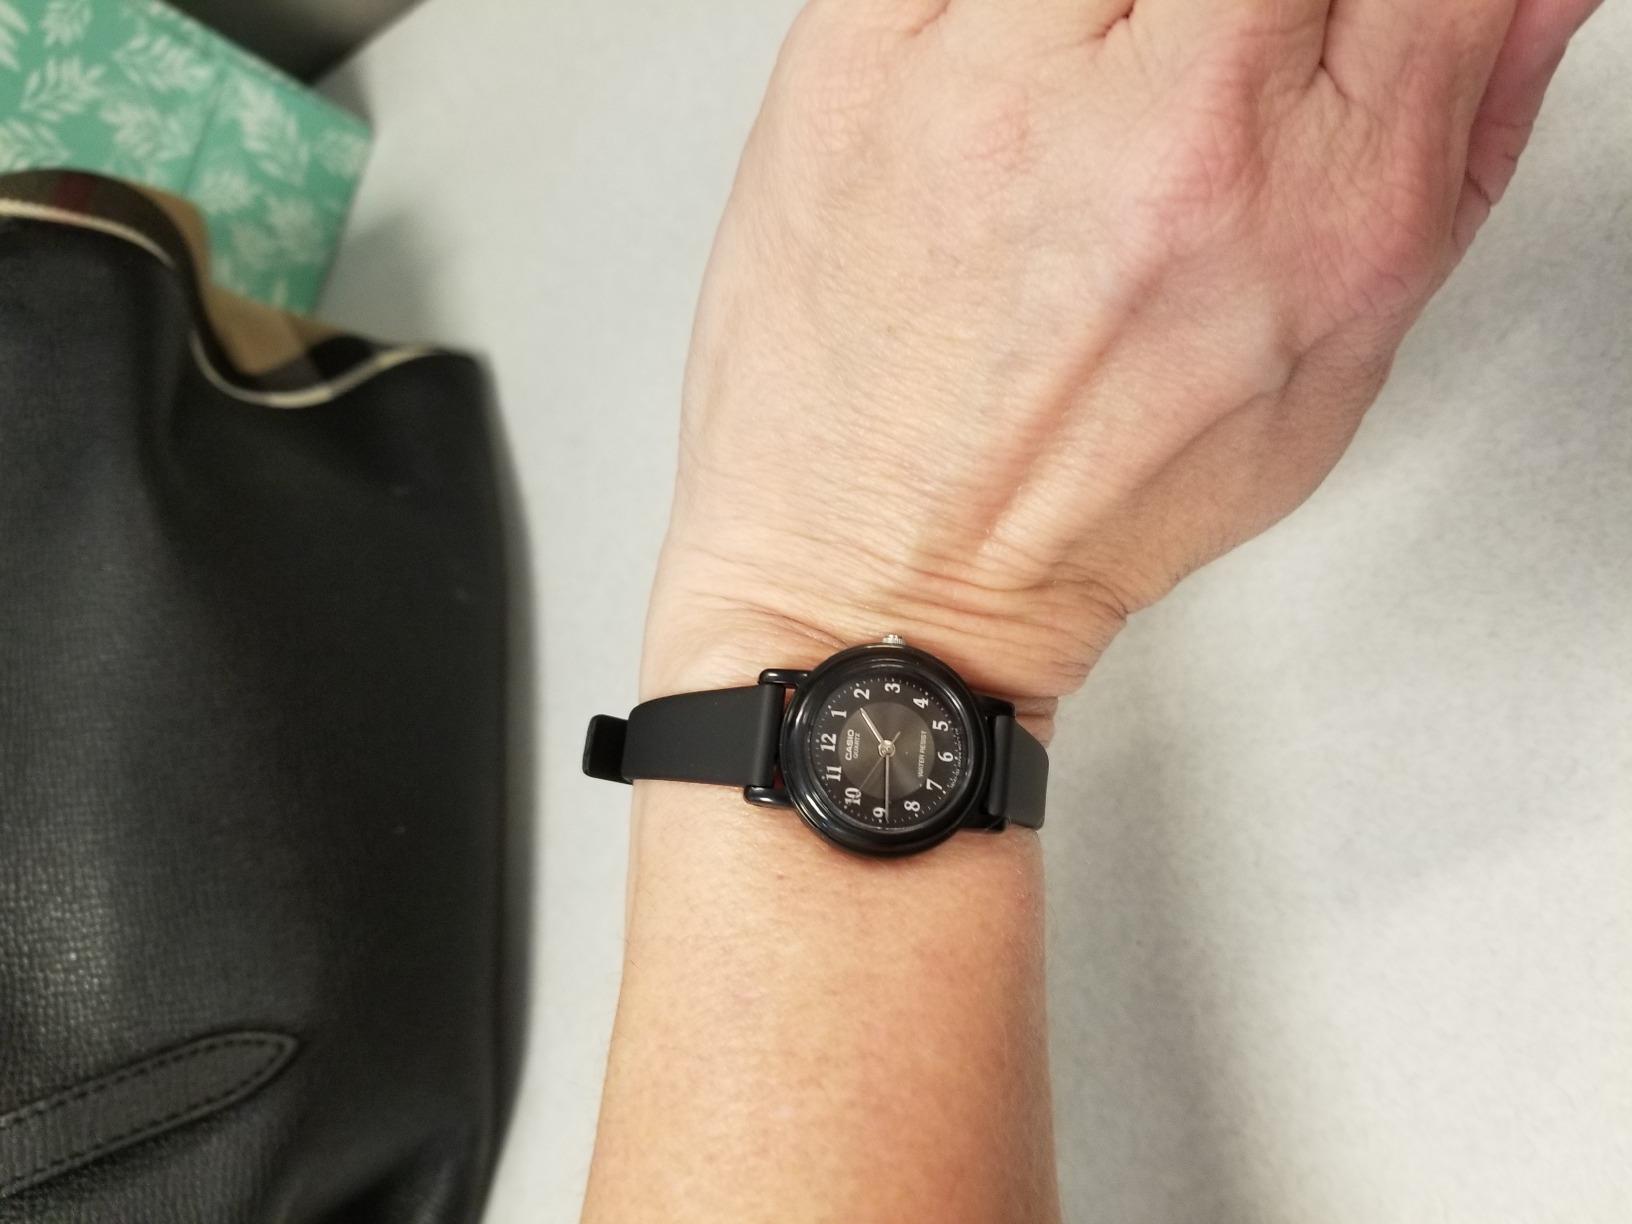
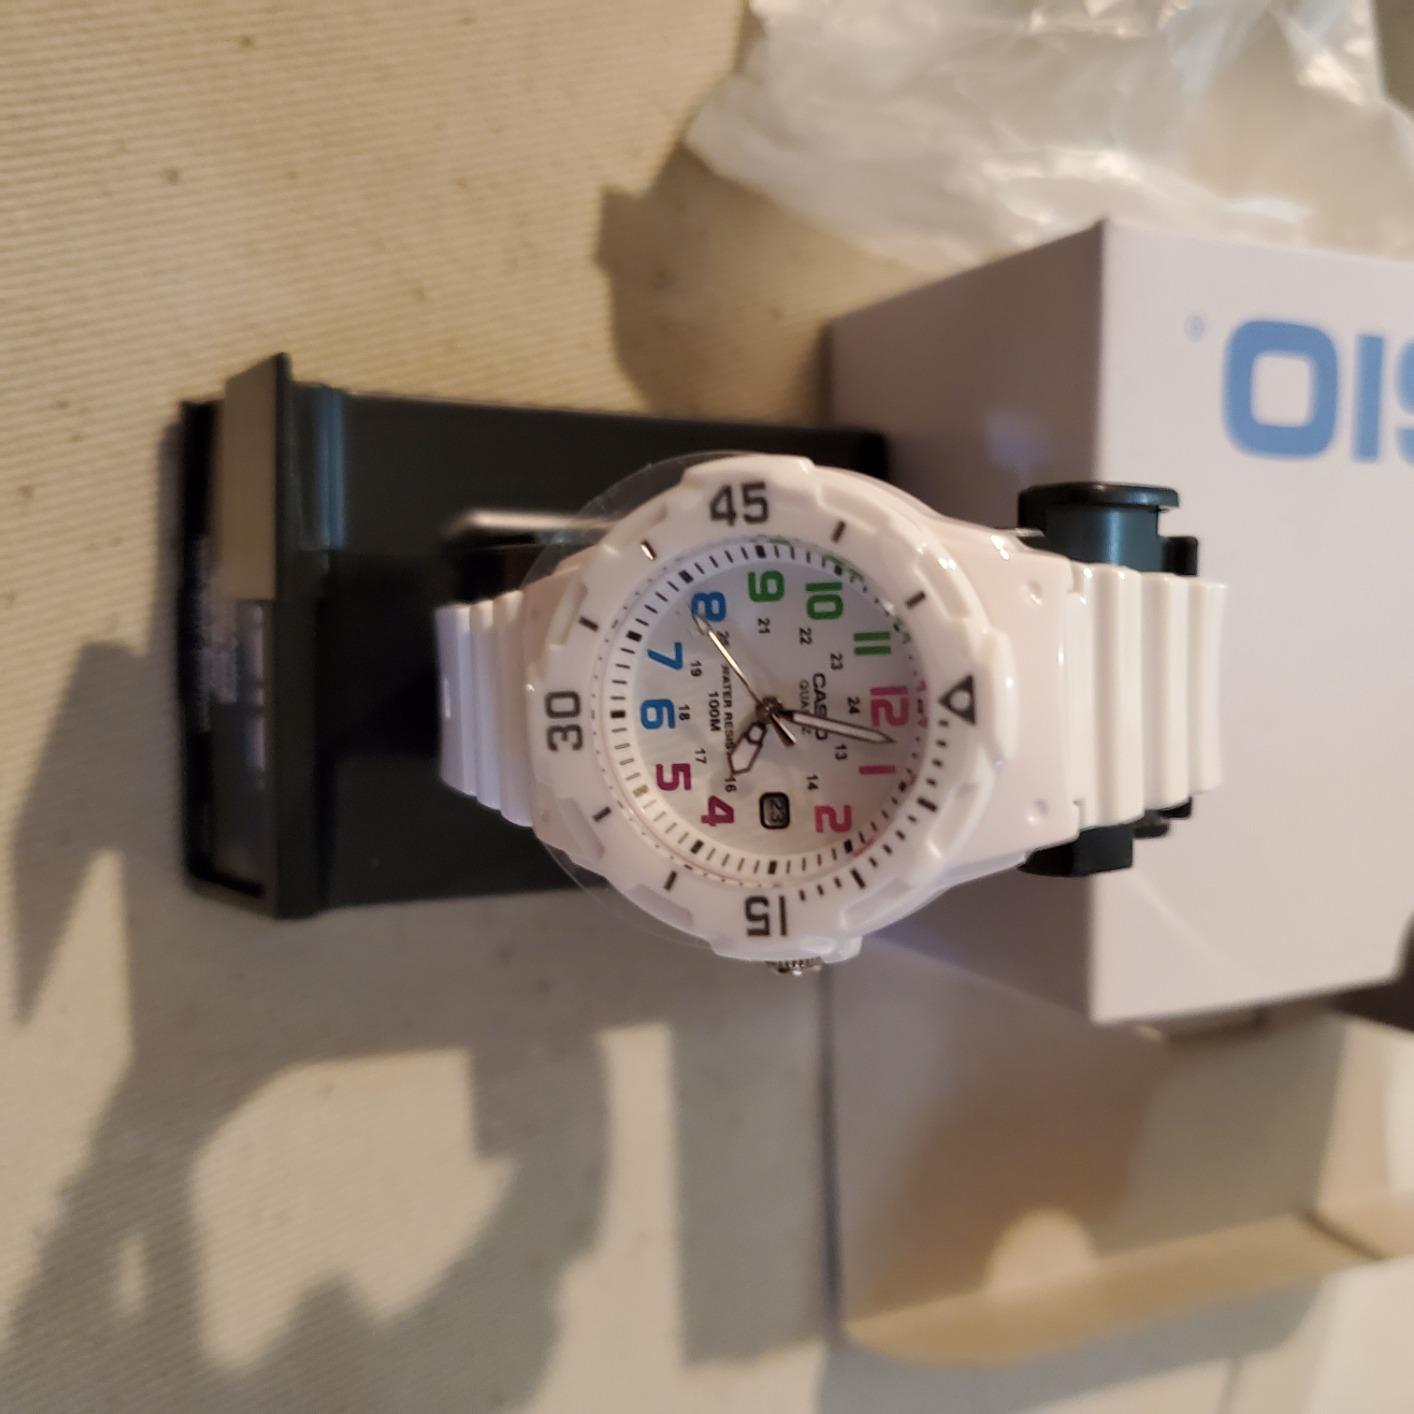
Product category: accessories_watch
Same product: no